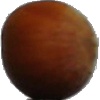
Label: nut_forest